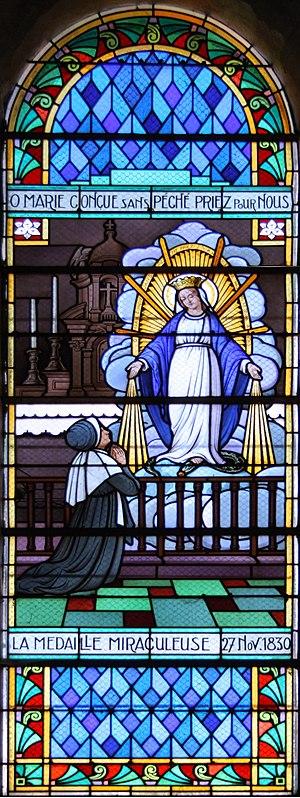
Les apparitions mariales de la rue du Bac désignent les trois apparitions mariales déclarées par une religieuse, sœur Catherine Labouré, de juillet à décembre 1830. Au cours de ces apparitions, la religieuse a indiqué avoir reçu la demande de faire frapper et diffuser une médaille à l'honneur de la Vierge Marie. Cette médaille frappée pour la première fois en 1832, remporte un vif succès, et elle est diffusée à plusieurs millions d'exemplaires dans le monde, en quelques années : c'est la médaille miraculeuse. La religieuse reste néanmoins cachée et anonyme, son identité et les apparitions dont elle a dit avoir été témoin resteront secrètes pratiquement jusqu'à la fin de sa vie.